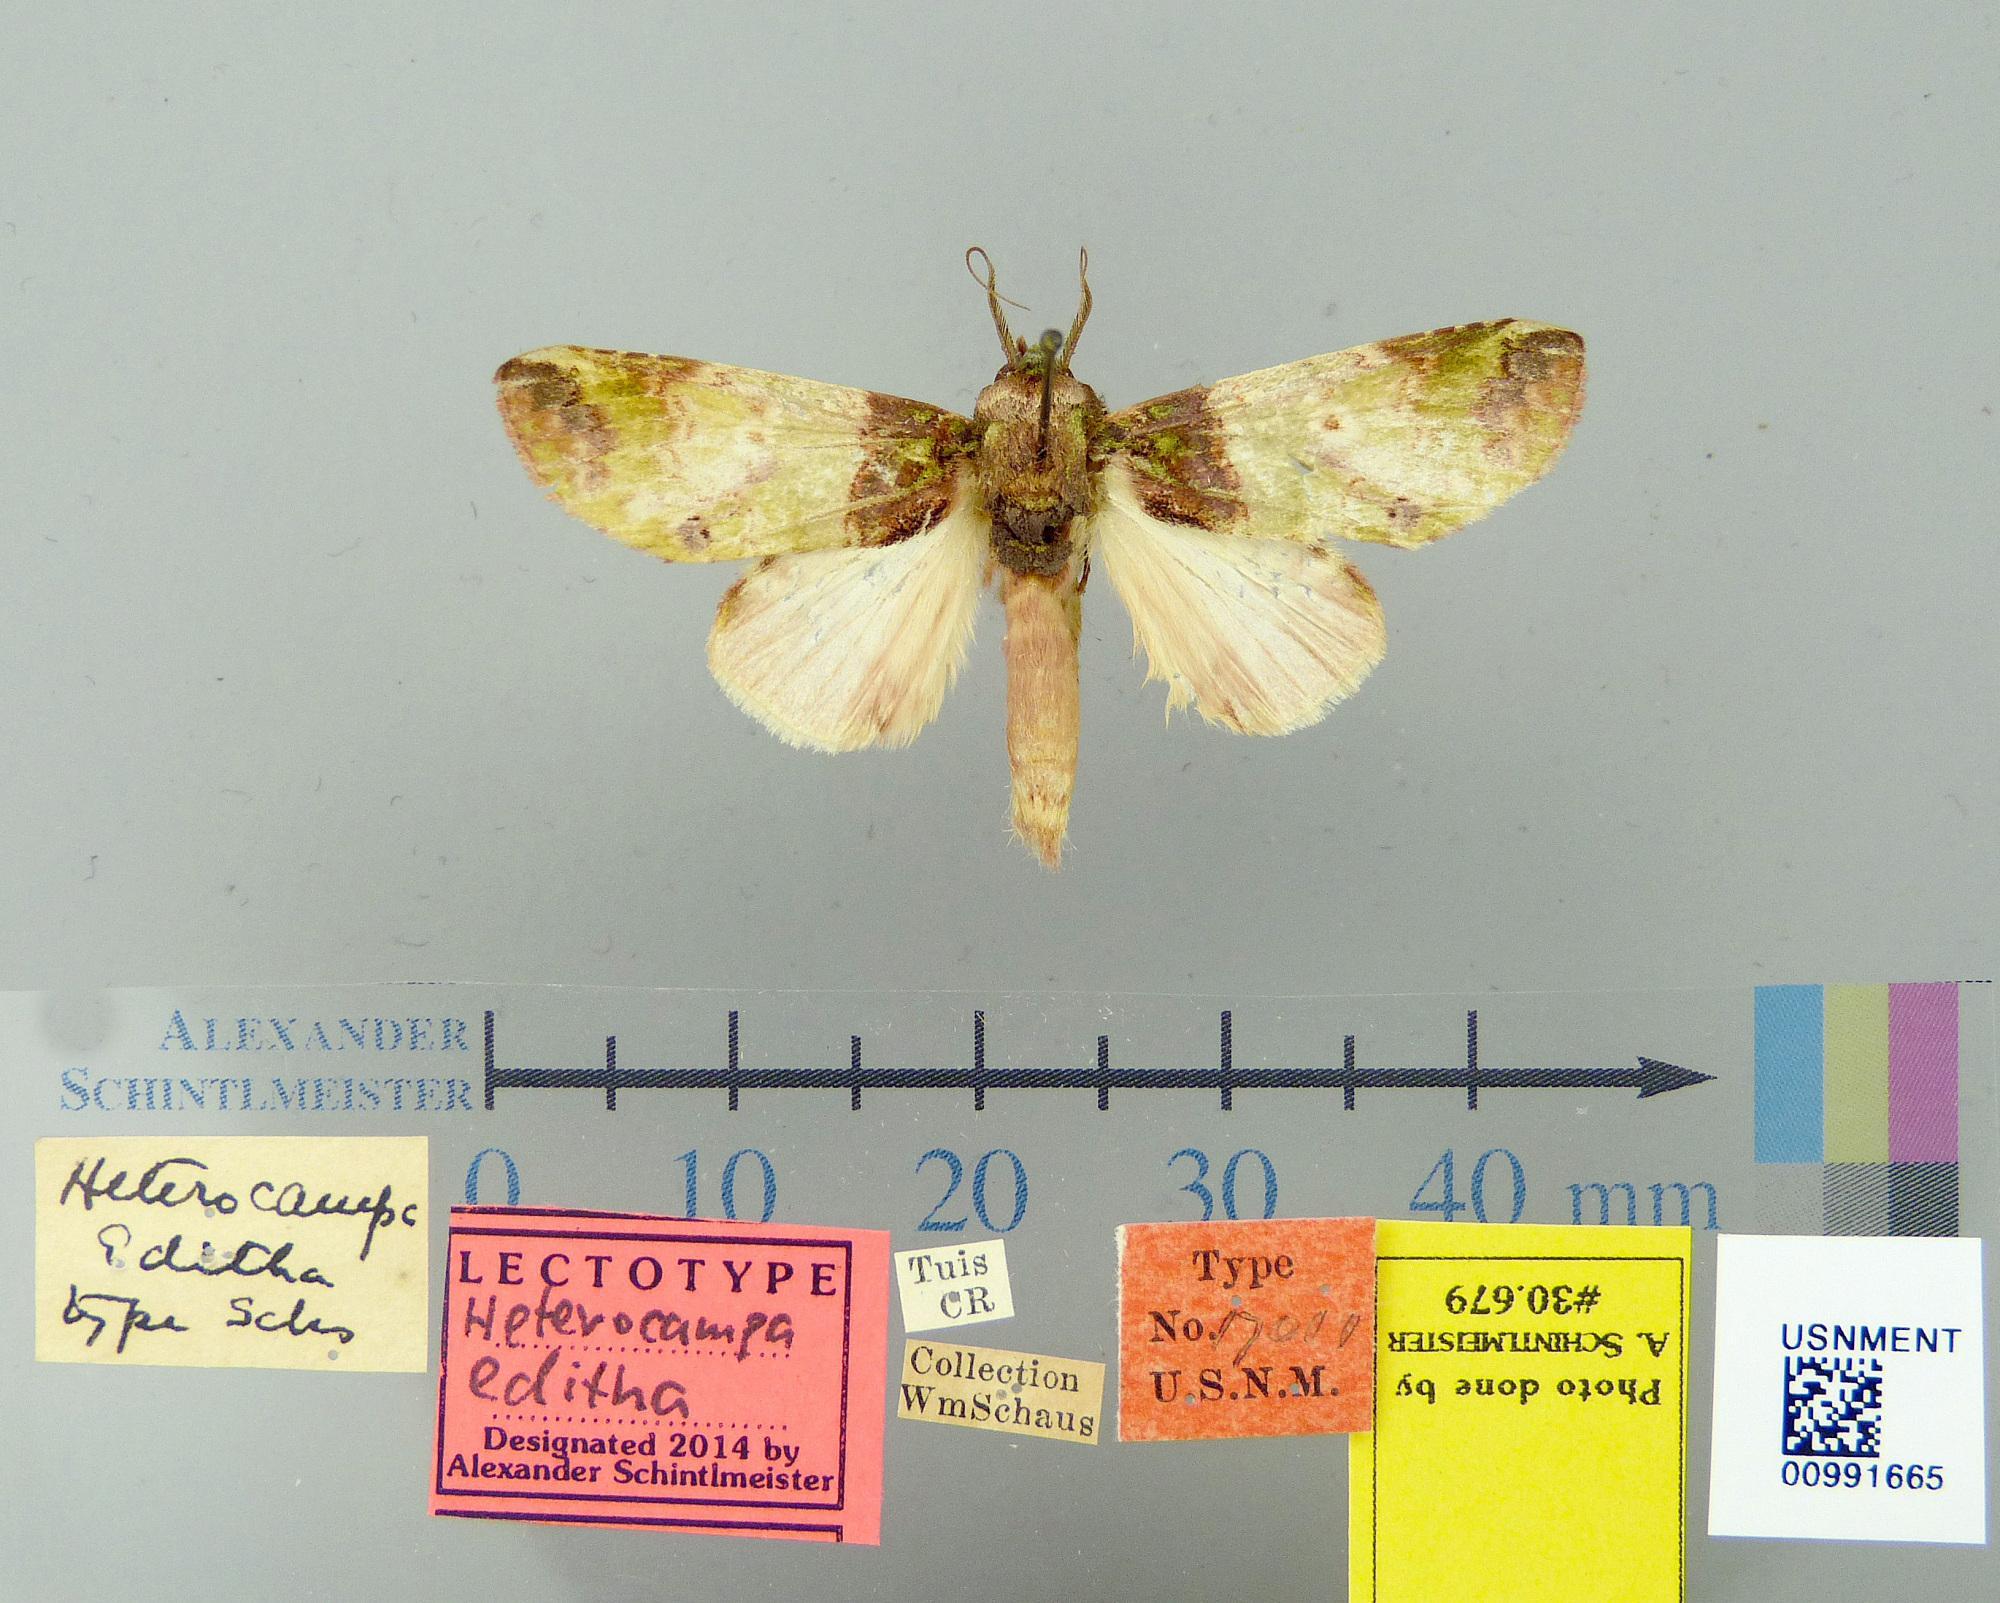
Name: Heterocampa editha
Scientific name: Heterocampa editha Schaus, 1910
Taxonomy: Animalia, Arthropoda, Insecta, Lepidoptera, Notodontidae
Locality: Tuis, Cartago, Costa Rica